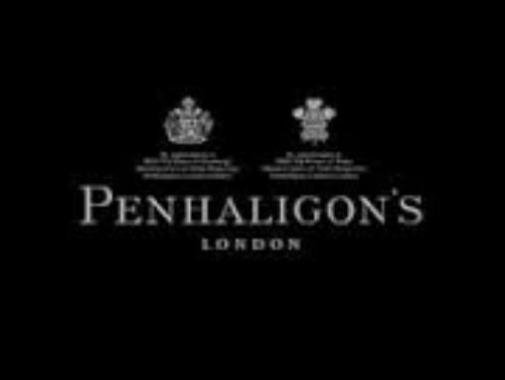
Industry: Necessities